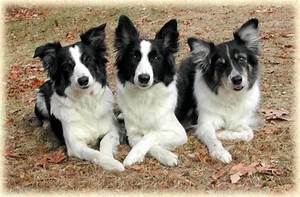
Label: cane